Workers Alliance of America

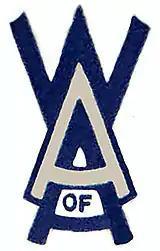
Logo of the Workers Alliance of America as of 1938.

The Workers Alliance of America (WAA) was a Popular Front era political organization established in March 1935 in the United States which united several efforts to mobilize unemployed workers under a single banner. Founded by the Socialist Party of America (SPA), the Workers Alliance was later joined by the Unemployed Councils of the USA, a mass organization of the Communist Party USA (CPUSA), and by the National Unemployed Leagues originating with A.J. Muste's Conference for Progressive Labor Action (CPLA) and successor organizations.